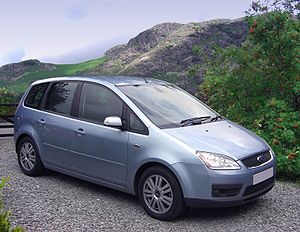
Ford C-MAX / (Focus) C-MAX (2003−2010)
Ford Focus C-MAX (2003−2007)
Ford C-MAX er en personbilsmodel fra bilfabrikanten Ford. Modellen er en kompakt MPV, som siden maj 2003 er blevet bygget på Ford-fabrikken i Saarlouis. I april 2007 fik modellen en optisk og teknisk opdatering, og blev omdøbt til Ford C-MAX.